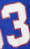
Number: 3